Il Divo

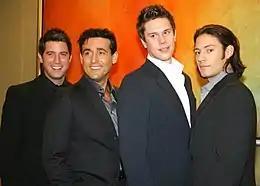
Il Divo in 2005

The first album, "Il Divo", was recorded in February 2004 in Sweden. The album was released on 1 November 2004 in three countries: the UK, Norway and Ireland. In the first few weeks the group achieved double platinum in Norway and Ireland. On 19 April 2005 the album was released in the United States and Spain.